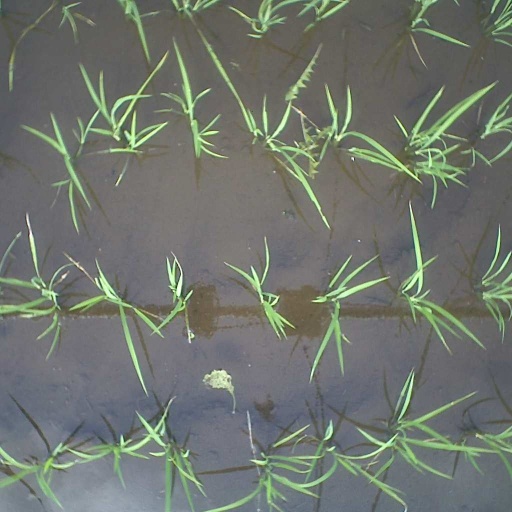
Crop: rice